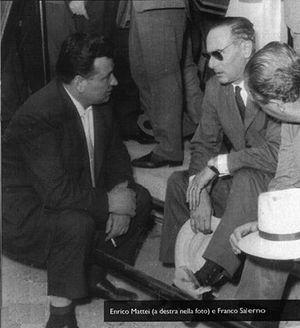
Enrico Mattei est un industriel italien dans le domaine du pétrole. Dirigeant de Ente Nazionale Idrocarburi, Mattei a fait de ce trust pétrolier national une société puissante désignée par les Italiens comme un « État dans l'État ».